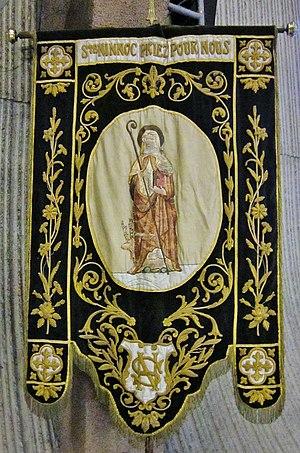
Ploemeur
Ninnoc, également connue sous les variantes de Nenooc, Nennoca, Nennocha, Ninnoc, Ninnocha, Gwengustle, est une sainte bretonne décédée le 4 juin 467 sous le règne de Riothamus, roi de Bretagne armorique et insulaire et d'Anthémius, empereur romain d'Occident. C'est peut-être elle qui est aussi vénérée en Bretagne sous l'appellation de sainte Candide.
Ploemeur, également écrit Plœmeur, est une commune du département du Morbihan, dans la région Bretagne, en France. Historiquement, elle faisait partie du Pays vannetais et du Kemenet-Héboé.